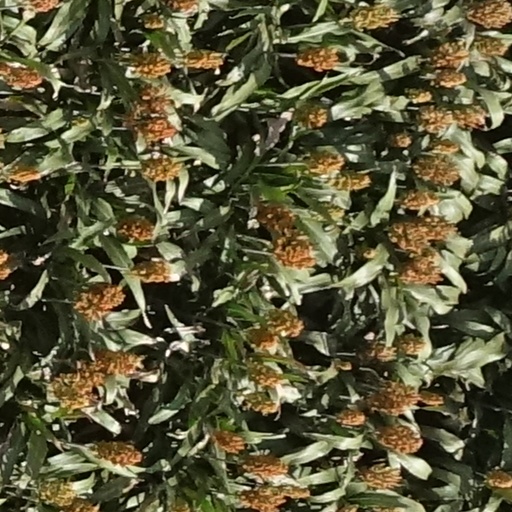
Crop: sorghum